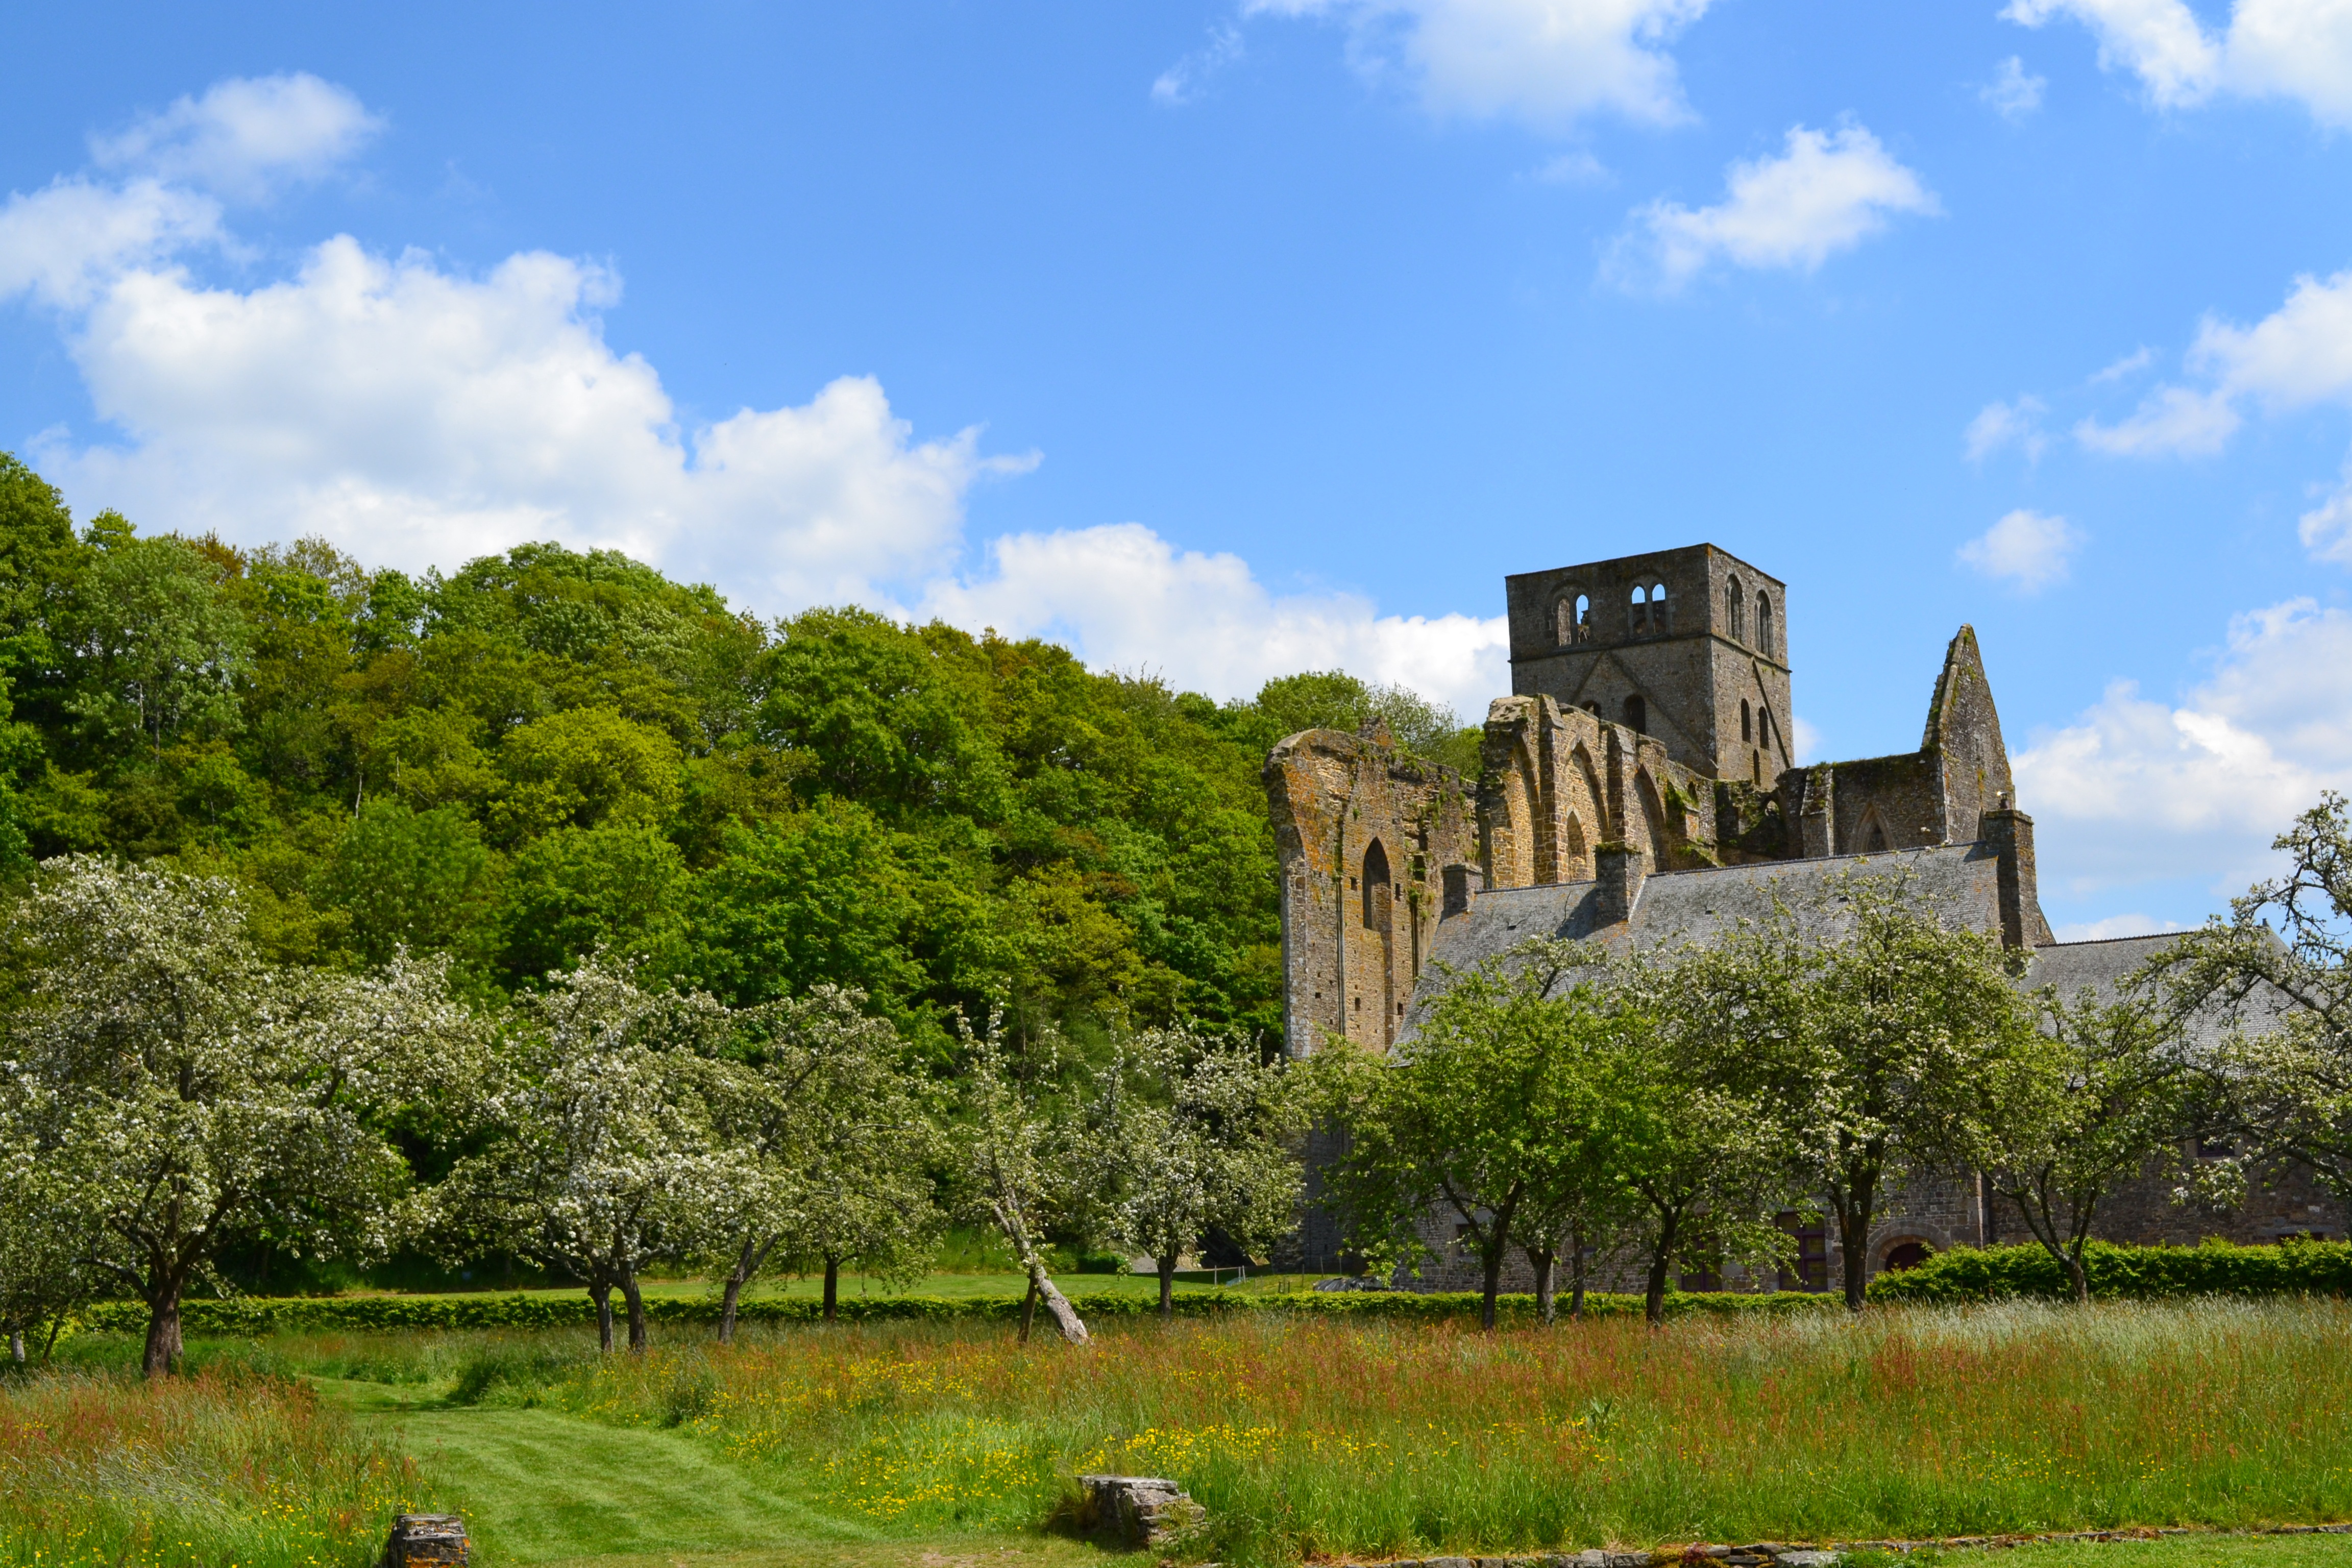
landscape, tree, grass, meadow, hill, flower, building, chateau, park, castle, ruins, normandy, abbey, estate, rural area, hambye